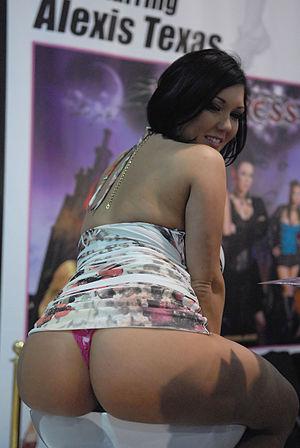
Claire Dames est une actrice de films pornographiques américaine.